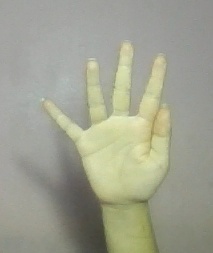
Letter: sheen